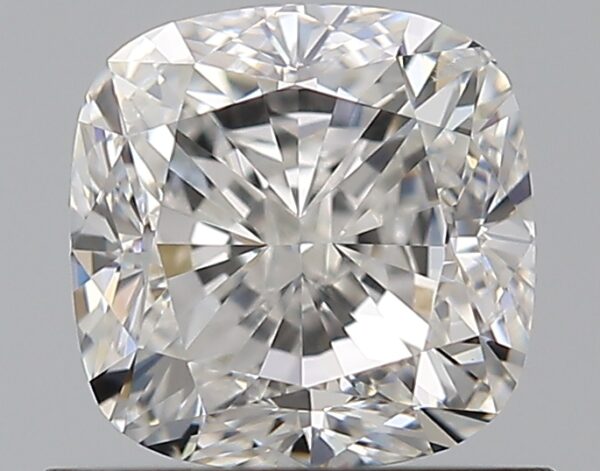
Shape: cushion
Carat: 1
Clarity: SI2
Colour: G
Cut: GD
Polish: EX
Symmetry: VG
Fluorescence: F
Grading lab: GIA
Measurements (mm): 5.42 x 5.41 x 3.84